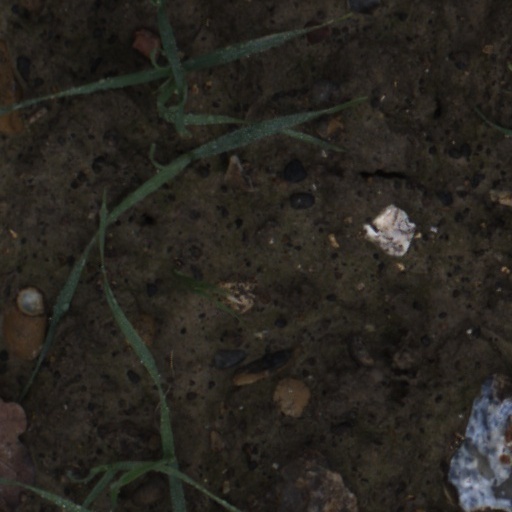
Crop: wheat